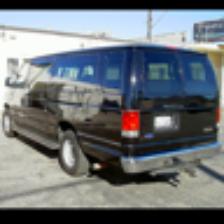
Label: NonHuman